Slovenia in the Eurovision Song Contest 2012

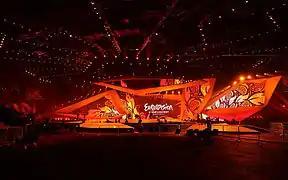
The Eurovision Song Contest 2012 took place at the Baku Crystal Hall in Baku, Azerbaijan

According to Eurovision rules, all nations with the exceptions of the host country and the "Big Five" (France, Germany, Italy, Spain and the United Kingdom) are required to qualify from one of two semi-finals in order to compete for the final; the top ten countries from each semi-final progress to the final. The European Broadcasting Union (EBU) split up the competing countries into six different pots based on voting patterns from previous contests, with countries with favourable voting histories put into the same pot. On 25 January 2012, an allocation draw was held which placed each country into one of the two semi-finals, as well as which half of the show they would perform in. Slovenia was placed into the second semi-final, to be held on 24 May 2012, and was scheduled to perform in the second half of the show. The running order for the semi-finals was decided through another draw on 20 March 2012 and Slovenia was set to perform in position 9, following the entry from Bulgaria and before the entry from Croatia.